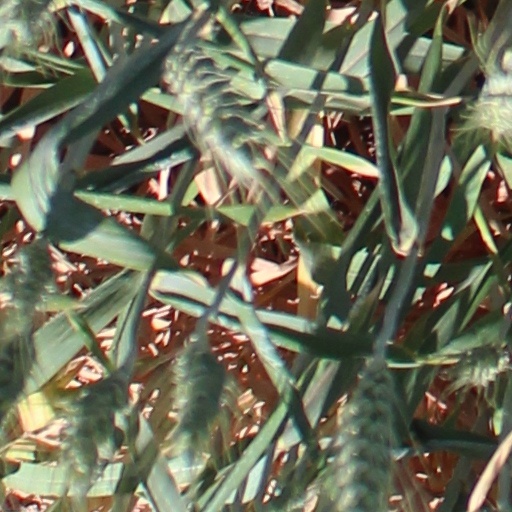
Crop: wheat